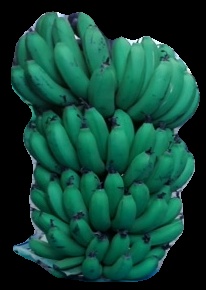
Variety: pachbale
Grade: grade2